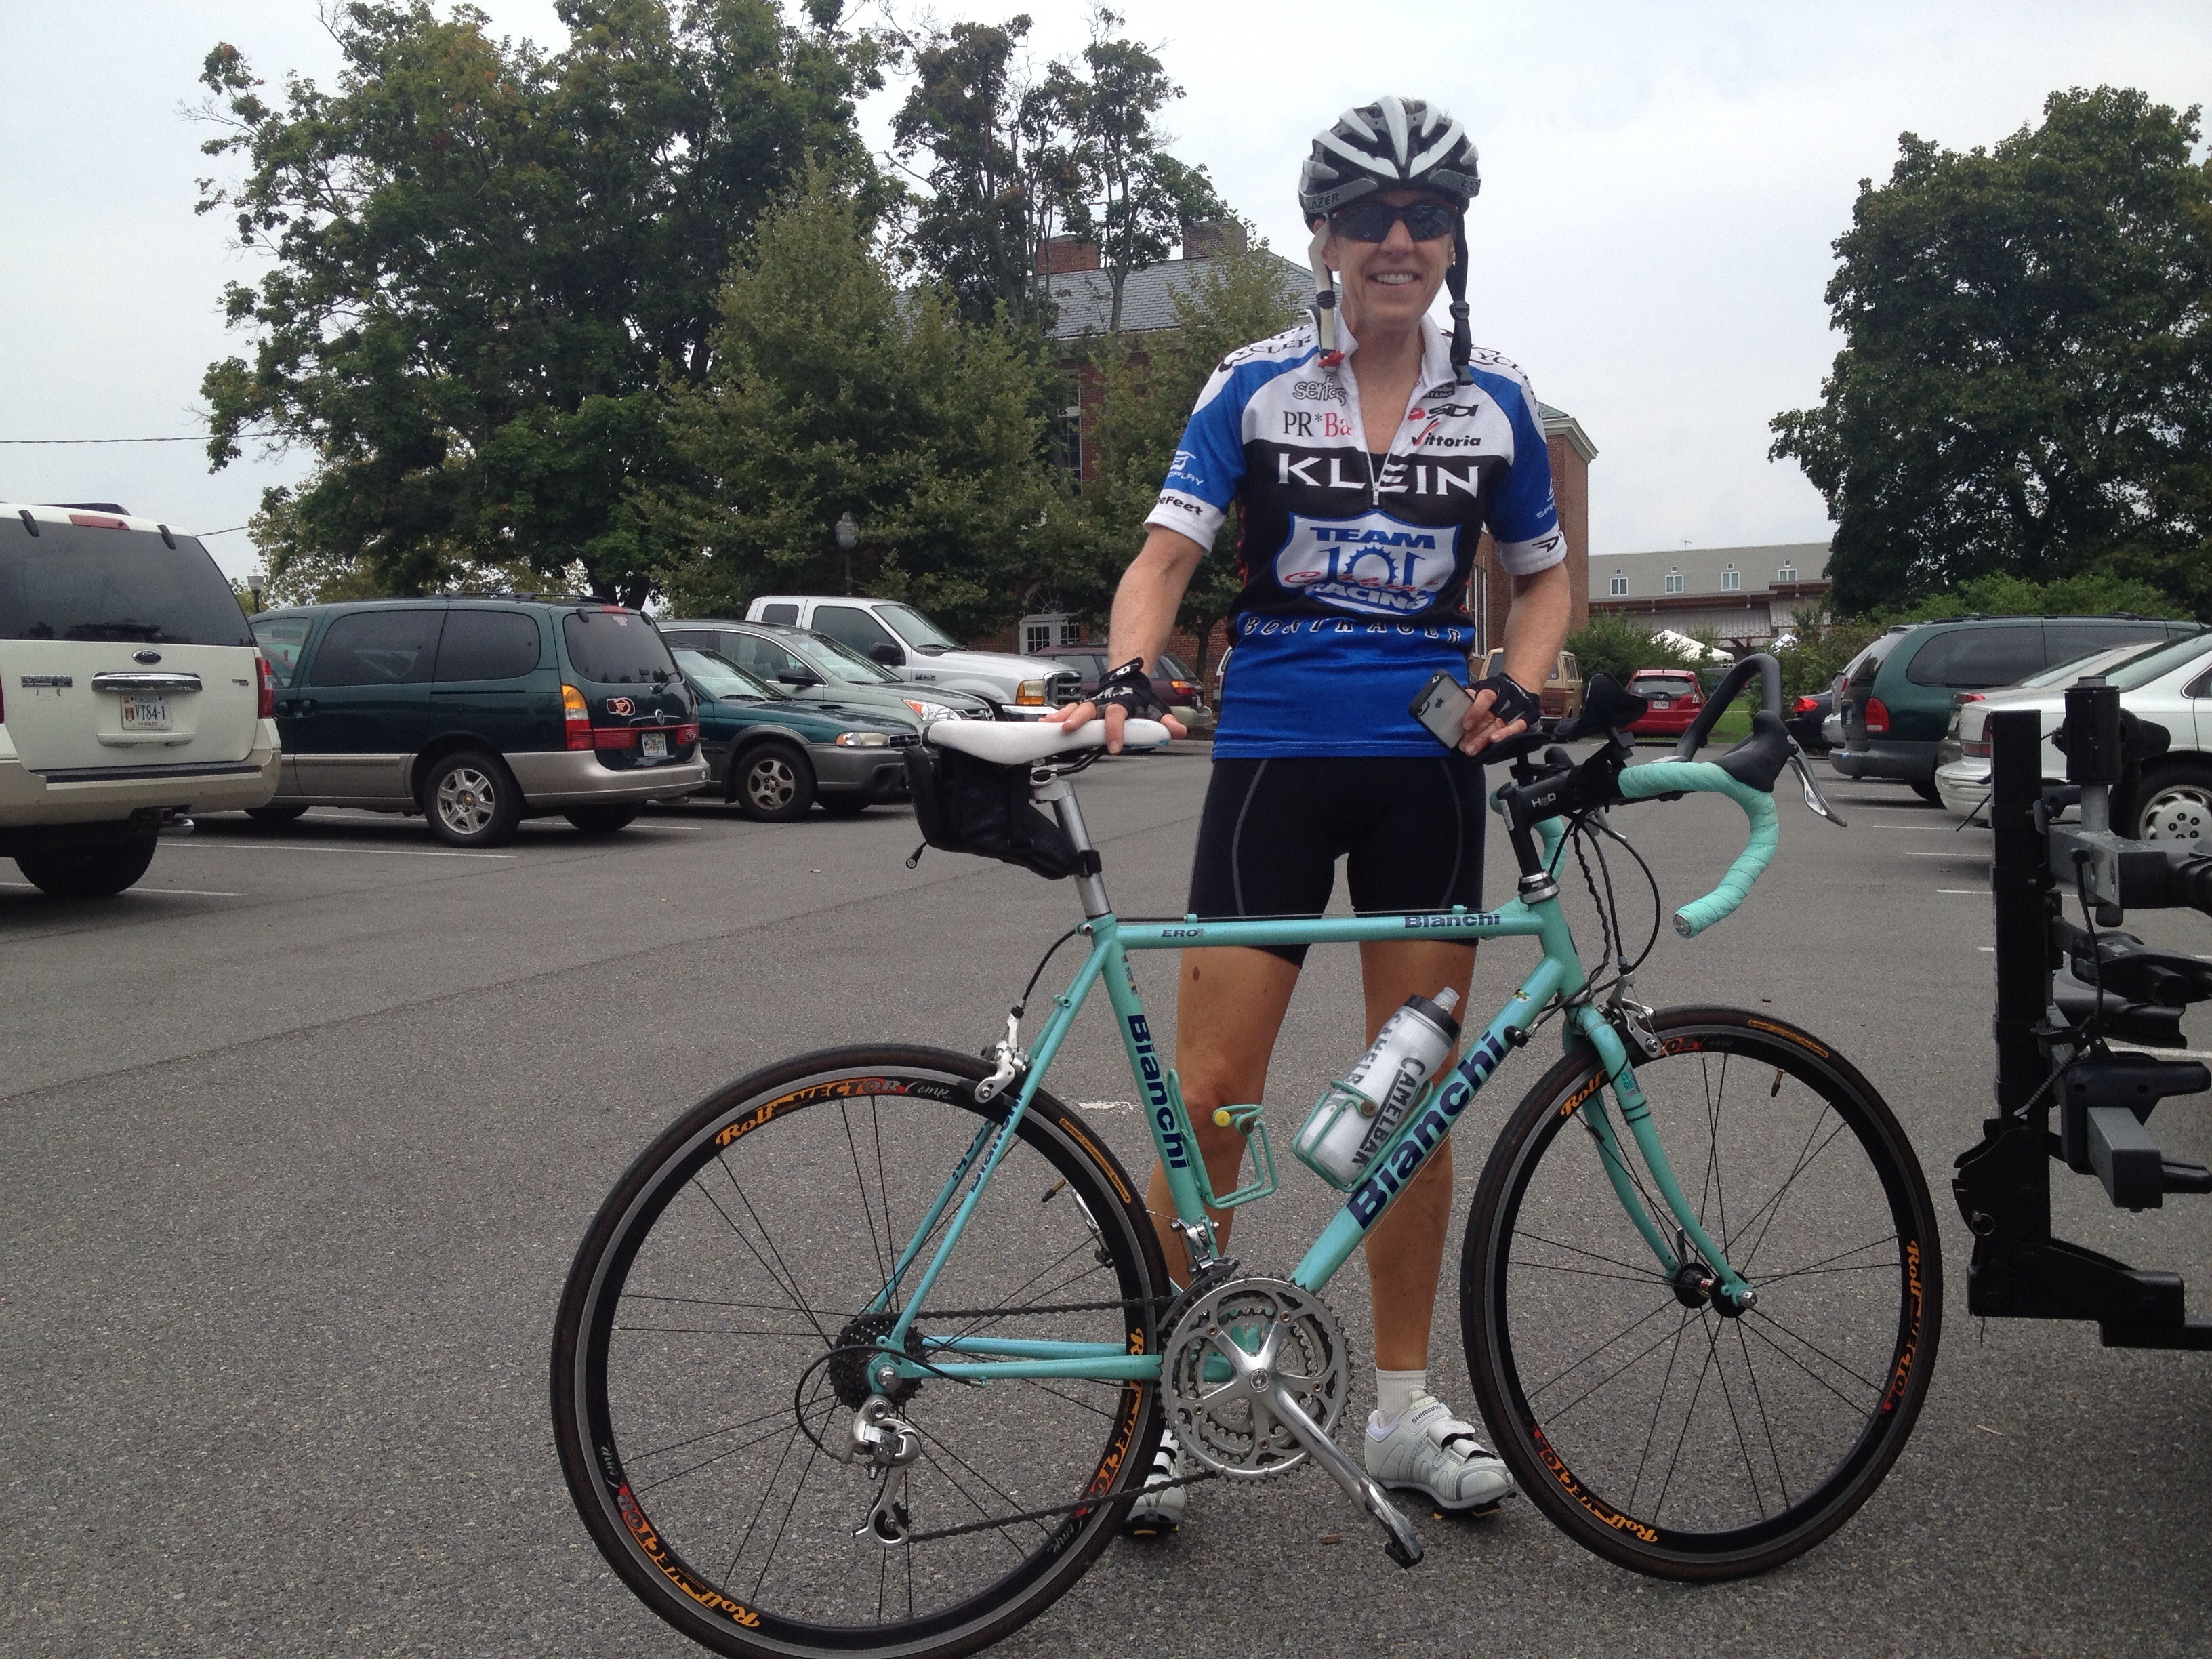
bicycle, vehicle, sports equipment, mountain bike, cycling, race, sports, road cycling, bicycle racing, road bicycle, endurance sports, racing bicycle, hybrid bicycle, road bicycle racing, duathlon